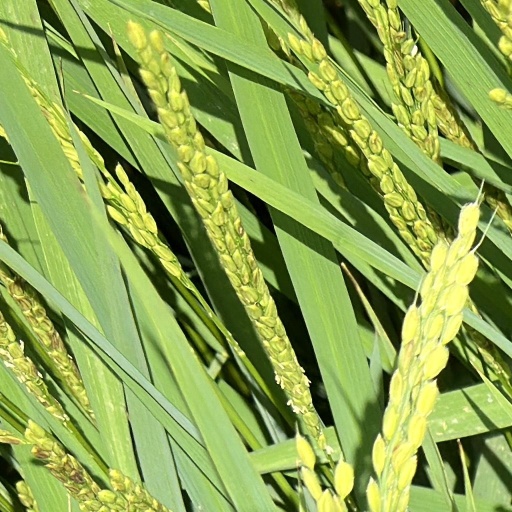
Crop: rice